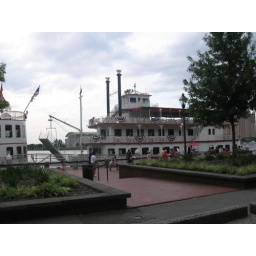
A river boat in Savannah, GA